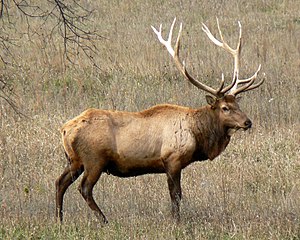
Wapiti
Wapiti
En wapiti er en nordamerikansk kronhjort med meget stort gevir.